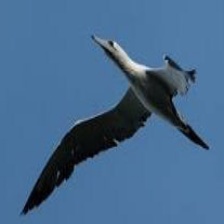
Species: ABBOTTS BOOBY
Scientific name: PAPASULA ABBOTTI